Channel Airways

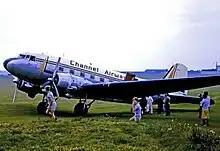
Channel Airways Douglas DC-3 at Rochester Airport on a scheduled flight to the Channel Islands in 1965

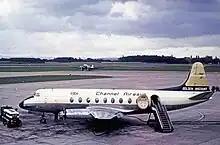
Channel Airways Vickers Viscount 702 at Manchester Airport in 1965 on an IT from Malaga via Bordeaux

In 1963, Channel Airways acquired its first turboprop airliner, a Vickers Viscount 700 series inherited from Tradair. That year also marked the beginning of the airline's large-scale expansion into IT charters from Manchester and Southend. This saw the operation of 71-seat Viscounts and a Douglas DC-4 in a high-density, 88-seat layout from Manchester and other UK airports to the Mediterranean and Ostend respectively.